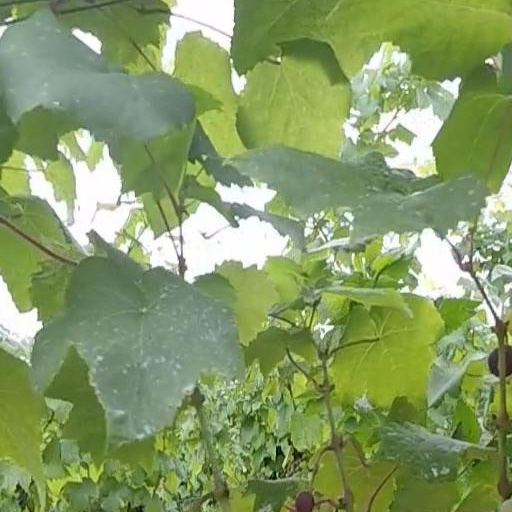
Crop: grape